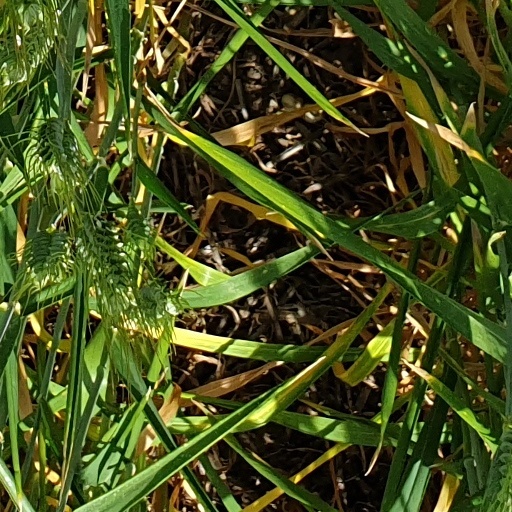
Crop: wheat